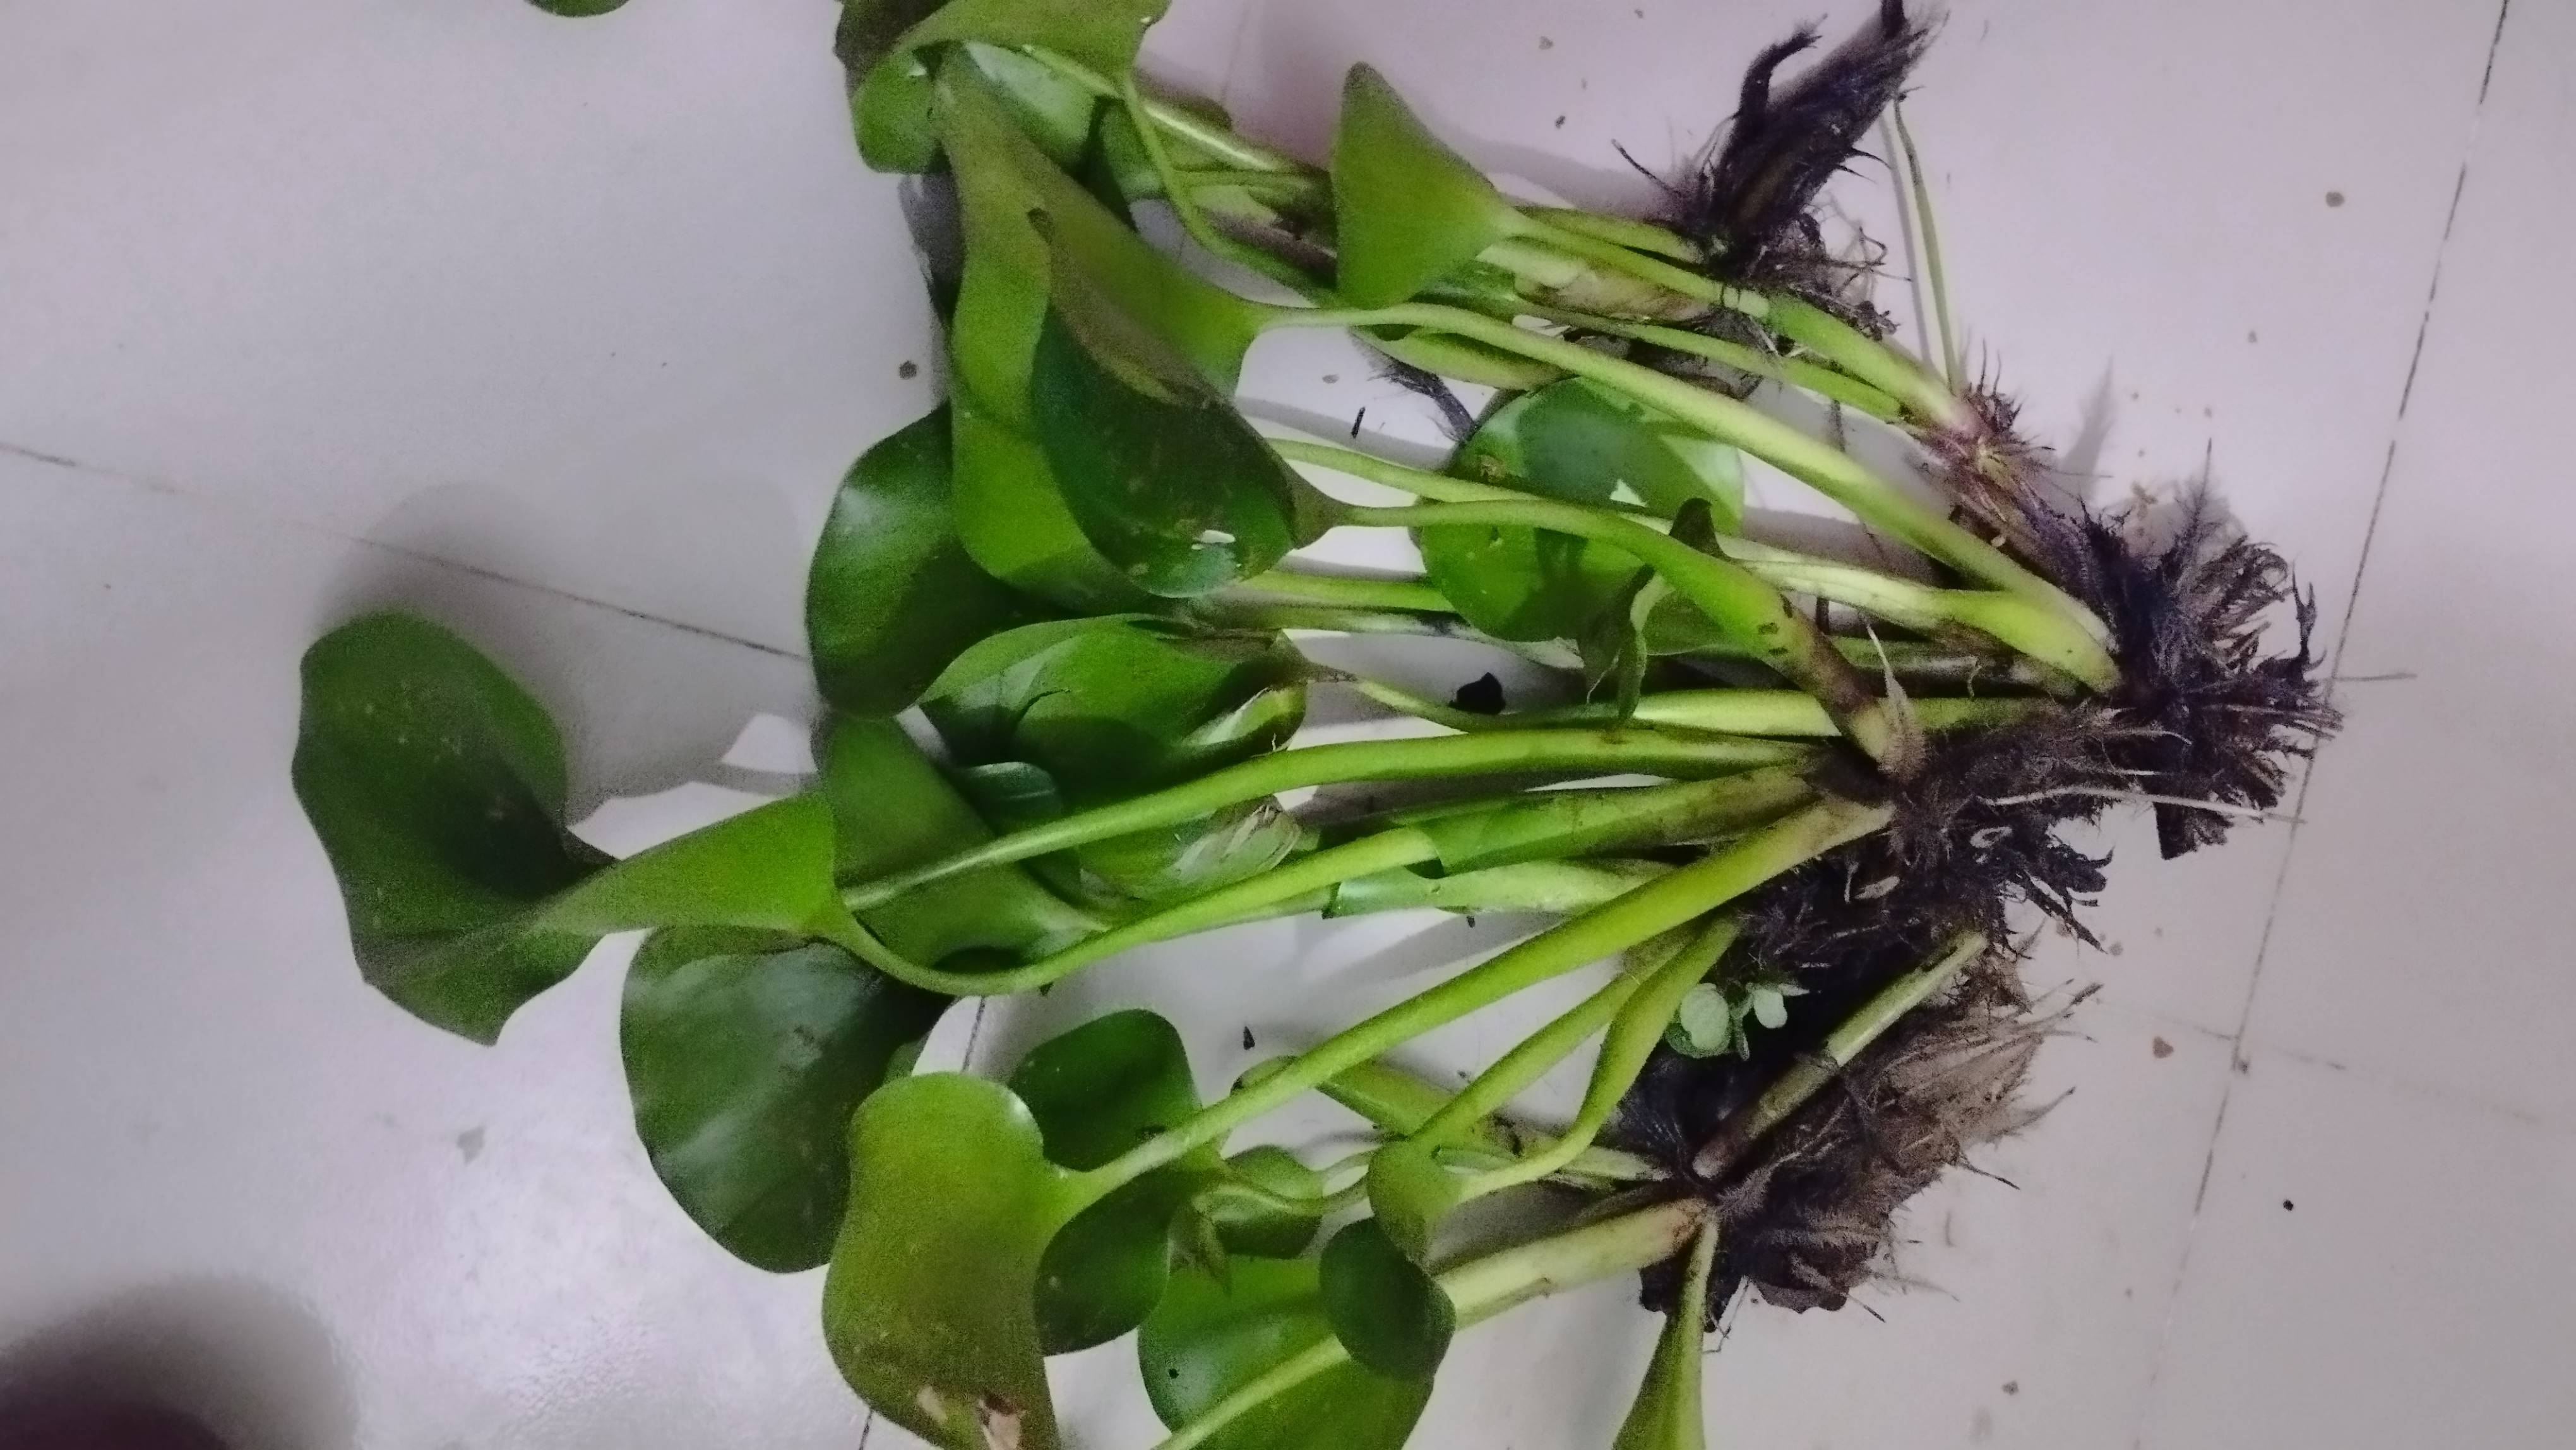
Species: Common Water Hyacinth (Eichornia crassipes)